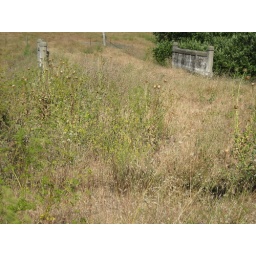
An old bridge grown over by weeds and grass across the street from the San Gregorio General Store.